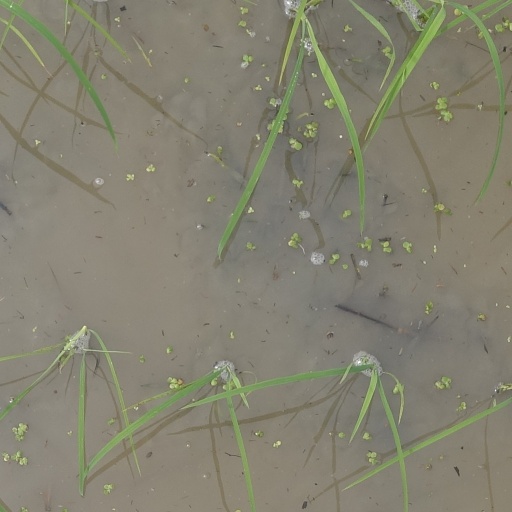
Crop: rice